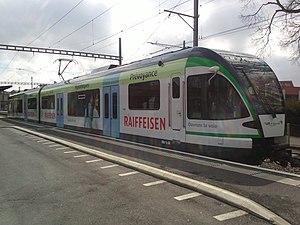
RBe 4/8 44 à la gare d'Échallens avec livrée publicitaire pour la banque Raiffeisen.
Raiffeisen Suisse est un groupe bancaire suisse de coopératives. Il est le numéro trois bancaire en Suisse derrière UBS et Crédit suisse en termes de masse sous gestion. Raiffeisen Suisse est le regroupement de toutes les Banques Raiffeisen suisses. Elle assume la responsabilité de la politique et de la stratégie commerciales du Groupe Raiffeisen. Organisées sous la forme d'une coopérative, les 246 Banques Raiffeisen autonomes constituent ensemble le réseau bancaire le plus dense de Suisse, avec au total 896 agences. Au 21e siècle, le Groupe Raiffeisen est devenu le troisième groupe bancaire de Suisse, dont le total du bilan s'élève aujourd'hui à 229 milliards de francs. Il fait partie des banques retail leaders en Suisse. Depuis juin 2014, Raiffeisen compte parmi les banques d'importance systémique de Suisse et à ce titre, elle doit respecter des exigences spéciales en matières de fonds propres. Raiffeisen Suisse compte 3,8 millions de clients en Suisse. 1,9 million d'entre eux sont des sociétaires et donc propriétaires des Banques Raiffeisen régionales.
Les automotrices RBe 4/8 nᵒ 41 à 50 sont des automotrices électriques, fabriqué par Stadler Rail pour la compagnie du chemin de fer Lausanne-Échallens-Bercher.